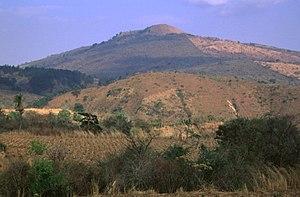
Le Flores est un volcan du Guatemala.